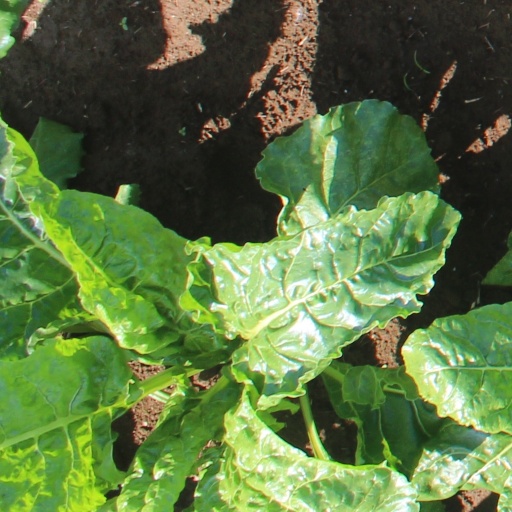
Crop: sugar beet